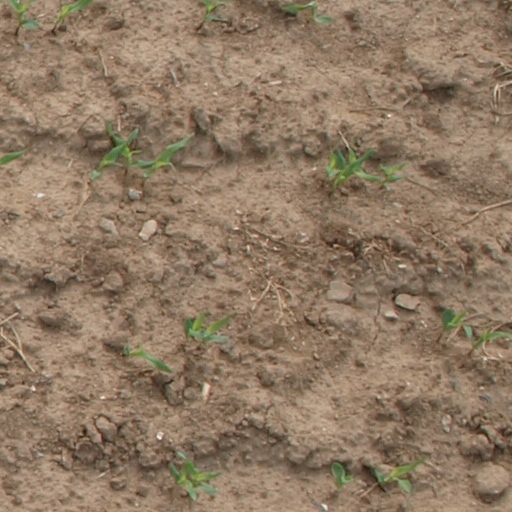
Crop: maize; corn